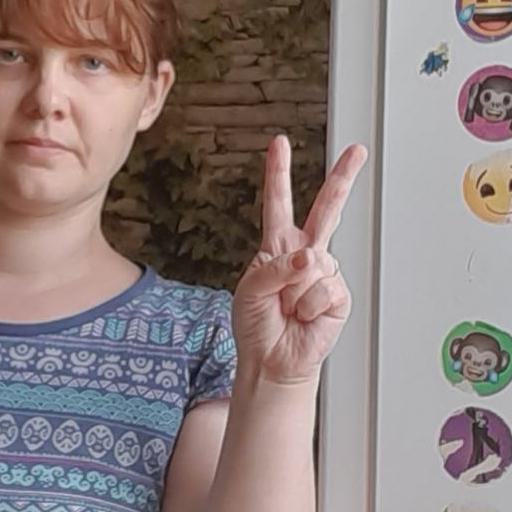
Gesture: peace